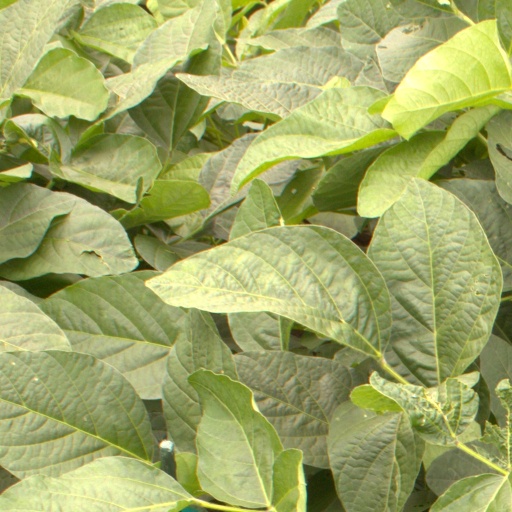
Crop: soybean